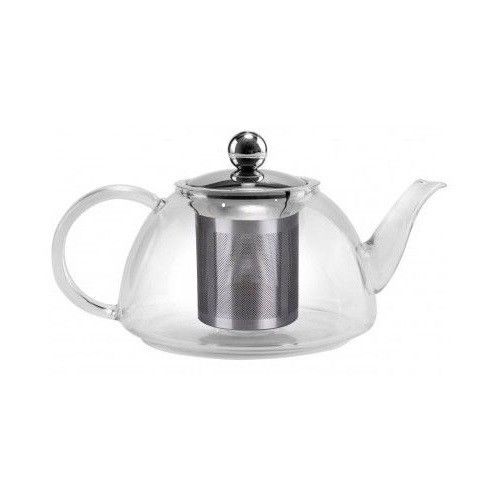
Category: kettle